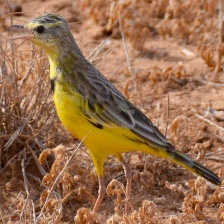
Species: GOLDEN PIPIT
Scientific name: TMETOTHYLACUS TENELLUS